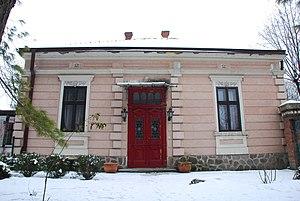
La maison Marković à Kraljevo se trouve à Lazac, sur le territoire de la Ville de Kraljevo et dans le district de Raška, en Serbie. Elle est inscrite sur la liste des monuments culturels protégés de la République de Serbie.